Fire Emblem Echoes: Shadows of Valentia

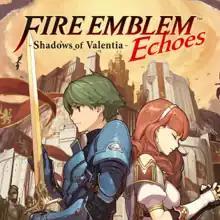
Box art featuring dual protagonists Alm and Celica

Fire Emblem Echoes: Shadows of Valentia is a tactical role-playing video game developed by Intelligent Systems and published by Nintendo for the Nintendo 3DS in 2017. It is the fifteenth installment in the "Fire Emblem" series and a remake of the 1992 Famicom game "Fire Emblem Gaiden", the second entry in the series. It follows dual protagonists Alm and Celica as they aim to bring an end to the war through opposite methods, with Alm fighting to resolve the war through battle, while Celica attempts to find a peaceful end through guidance from the Goddess Mila. "Fire Emblem Echoes" carries over the core gameplay mechanics of the "Fire Emblem" series while incorporating mechanics from "Gaiden", like dungeon crawling.